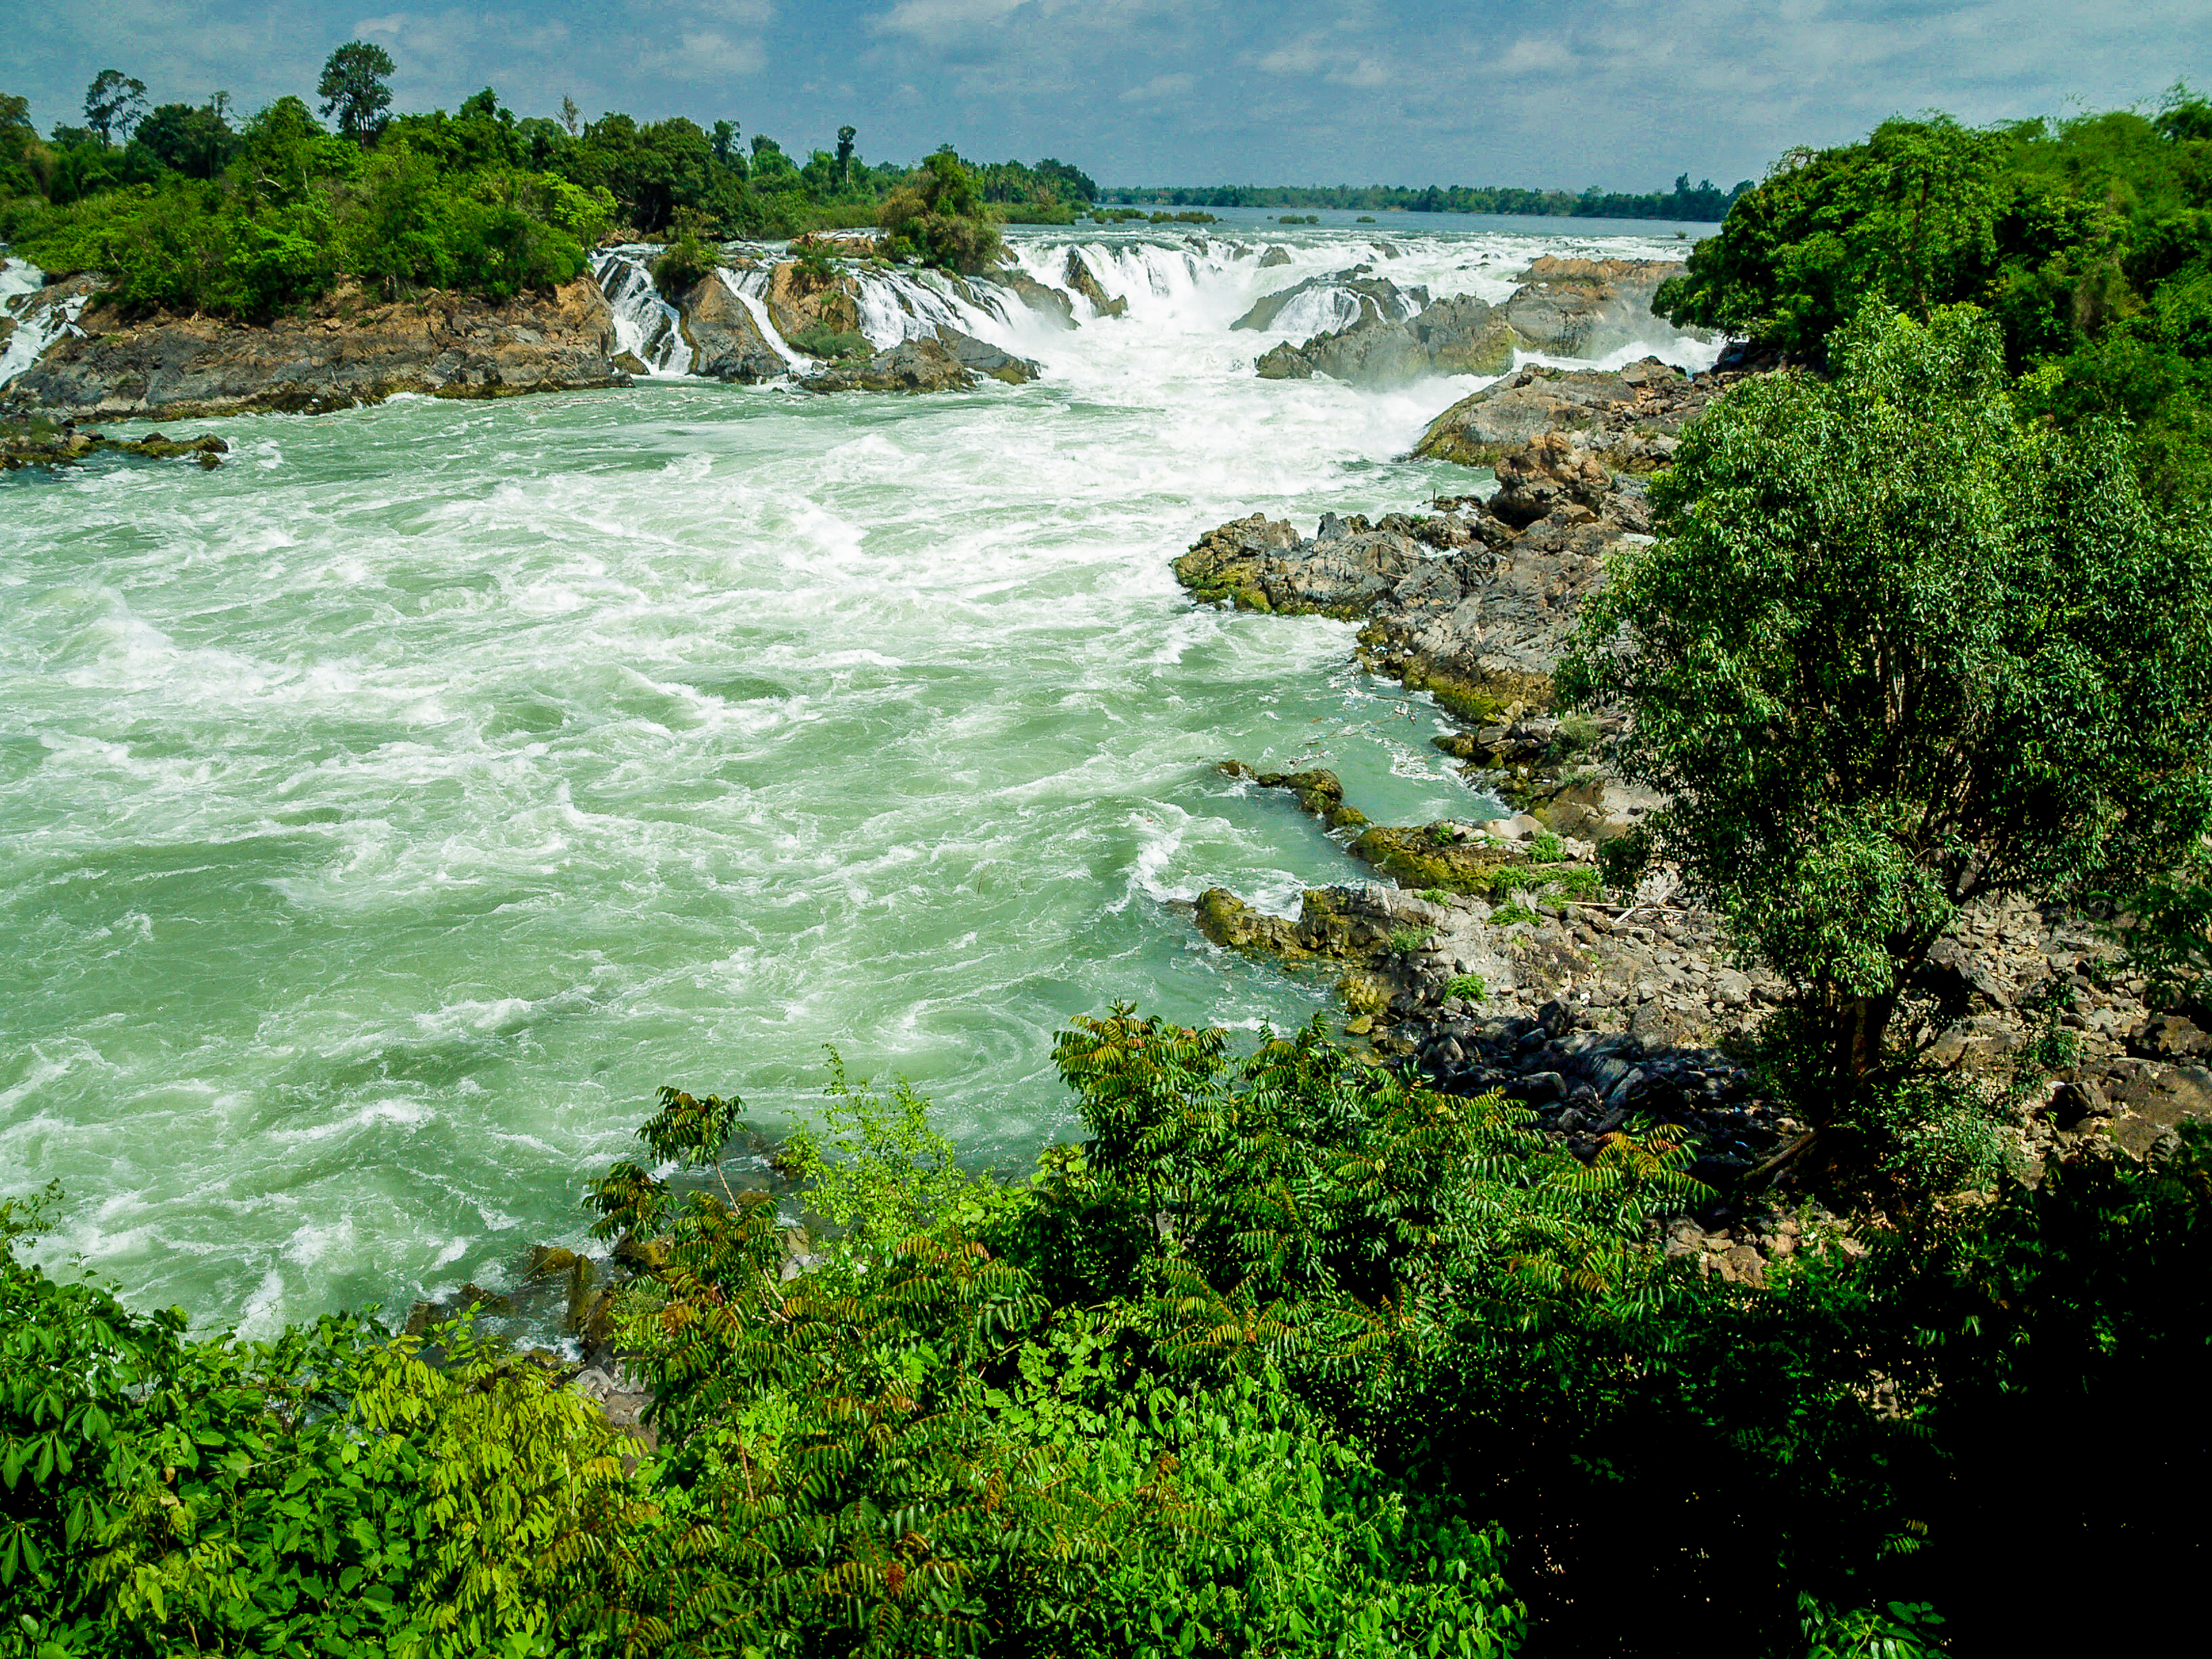
waterfall, laos, forest, river, champasak, konpapeng, travel, fresh, tropical, water, wet, rock, stone, nature, asia, fall, mekong, destination, natural, southern, pakse, khonpapeng, landscape, don, jungle, siphandon, khonephapheng, loas, large, konpaneng, vegetation, body of water, water resources, nature reserve, watercourse, coast, rapid, water feature, shore, sea, tree, sky, tropics, rainforest, wave, ocean, stream, bay, bank, mount scenery, tourism